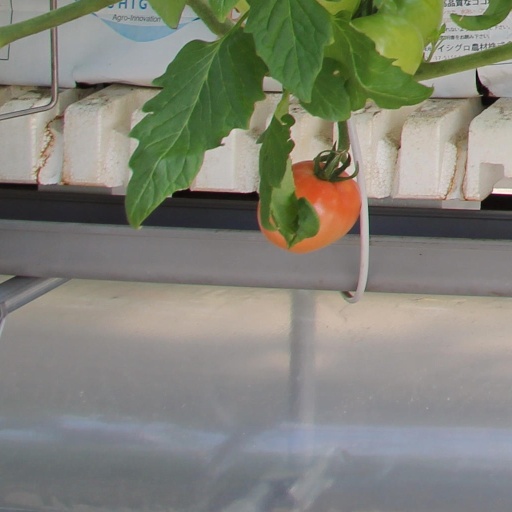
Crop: tomato